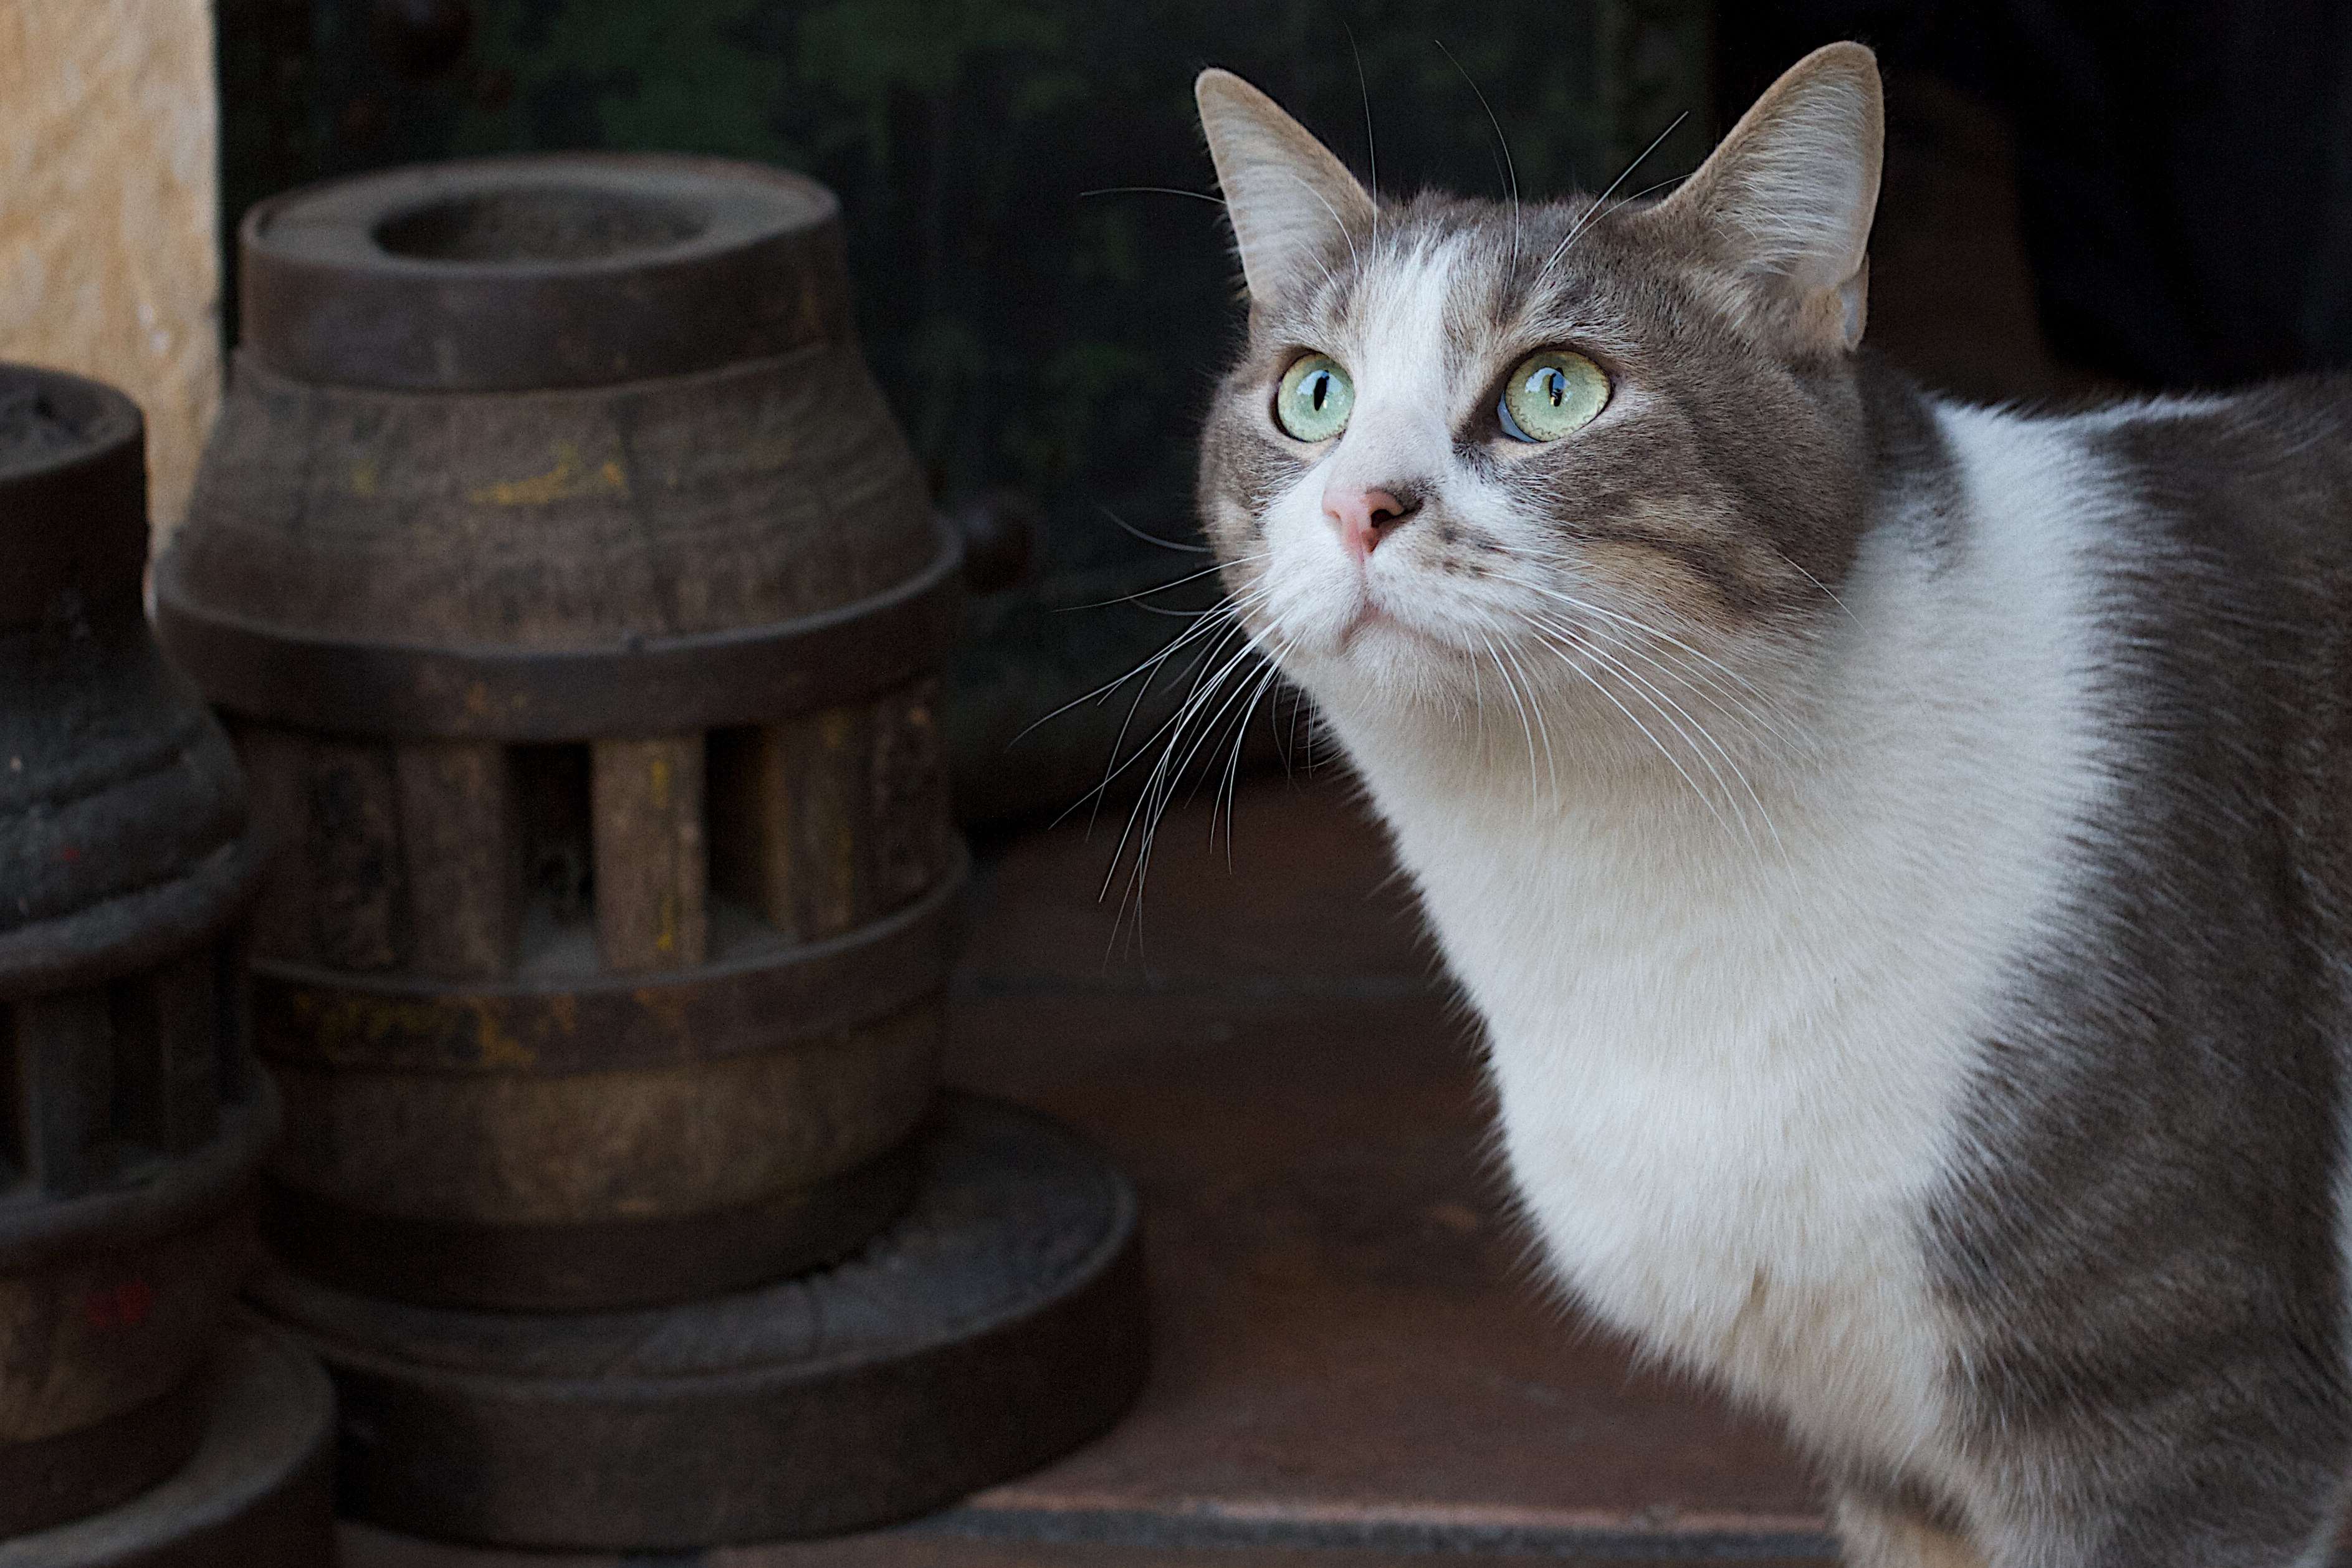
cat, mammal, whiskers, vertebrate, european shorthair, small to medium sized cats, cat like mammal, domestic short haired cat